Mumtaz Mahal (horse)

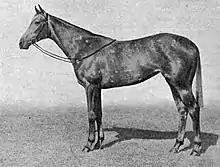
Mumtaz Mahal in 1924.

Mumtaz Mahal (1921 1945) was a British Thoroughbred racehorse who was champion two-year-old, champion sprinter, Horse of the Year and a highly successful broodmare.